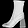
Label: Ankle boot